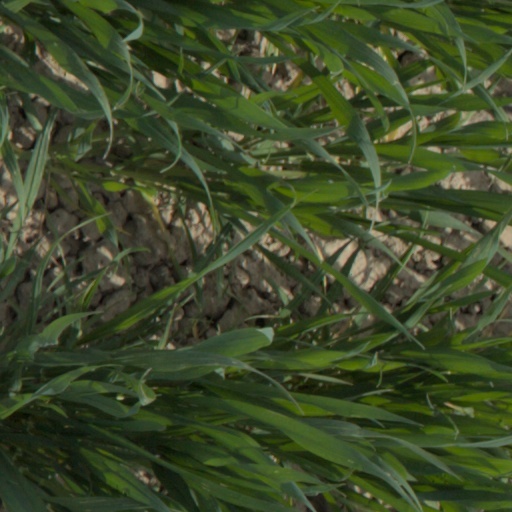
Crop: wheat